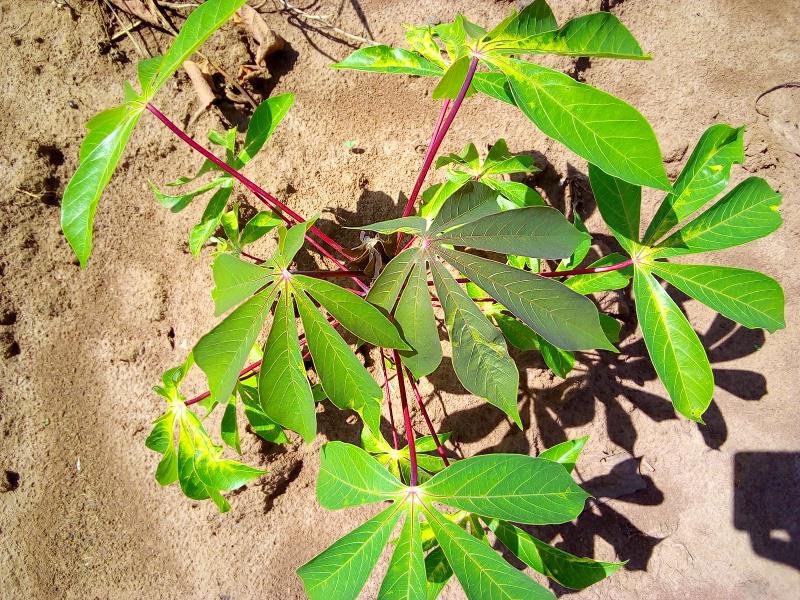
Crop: cassava
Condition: mosaic_disease